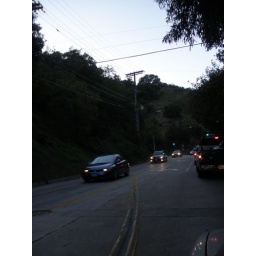
That truck in front of me cut in at the bottom of the hill at the last possible moment.